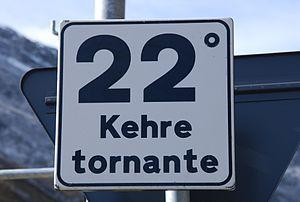
Le col du Stelvio est le plus haut col routier des Alpes italiennes avec 2 758 mètres d'altitude. Reliant Bormio en Lombardie à Prato allo Stelvio dans le Trentin-Haut-Adige, c'est aussi le second plus haut col routier des Alpes après le col de l'Iseran. Le col, situé dans le parc national du Stelvio, se trouve au pied d'imposants sommets tels que l'Ortles, le monte Scorluzzo ou le Piz Umbrail.